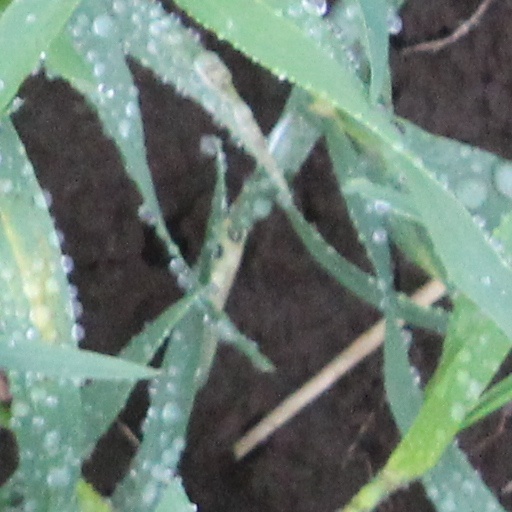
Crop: wheat